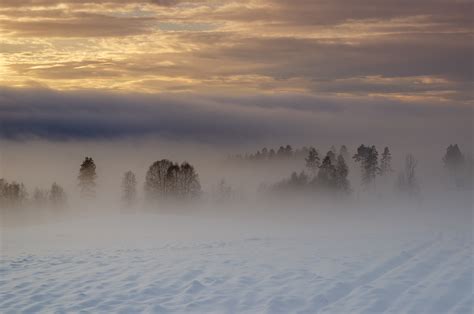
Weather: foggy or hazy